Cecil Malone

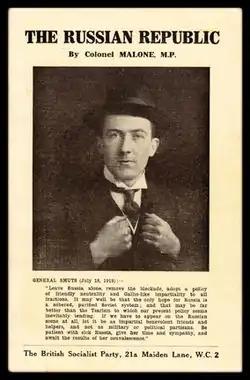
The British Socialist Party published the paperback edition of Malone's experiences in Soviet Russia early in 1920.

During his visit, detailed in his memoir, Malone toured factories and theatres, power stations and government offices. He found the mission of the Bolshevik government in attempting economic reconstruction to be compelling and emerged from his trip a committed communist. "The history of Allied negotiations and transactions with Russia appears to have been a chain of catastrophes and mistakes" he wrote: